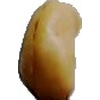
Label: caju_seed